Kazym rebellion

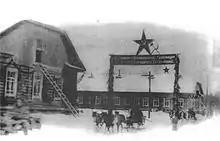
The Kazym cultural base in 1931

In the 1930s, the government established the new settlement of Kazym as a "cultural base". In theory, cultural bases were meant to entice the Khanty people into village life with the benefits of schools, hospitals, stores, and other communal conveniences. This effort to collectivise native peoples into manageable communities saw a great many Khanty abandoning their forest homes. Still others were relocated forcibly during the Joseph Stalin years. Additionally, compulsory attendance in boarding schools located in towns such as Kazym meant that Khanty children were removed from traditional homes and could be stopped from speaking their native tongue or following their cultural beliefs. However, in boarding school classes in Kazym, Khanty was the language of instruction.